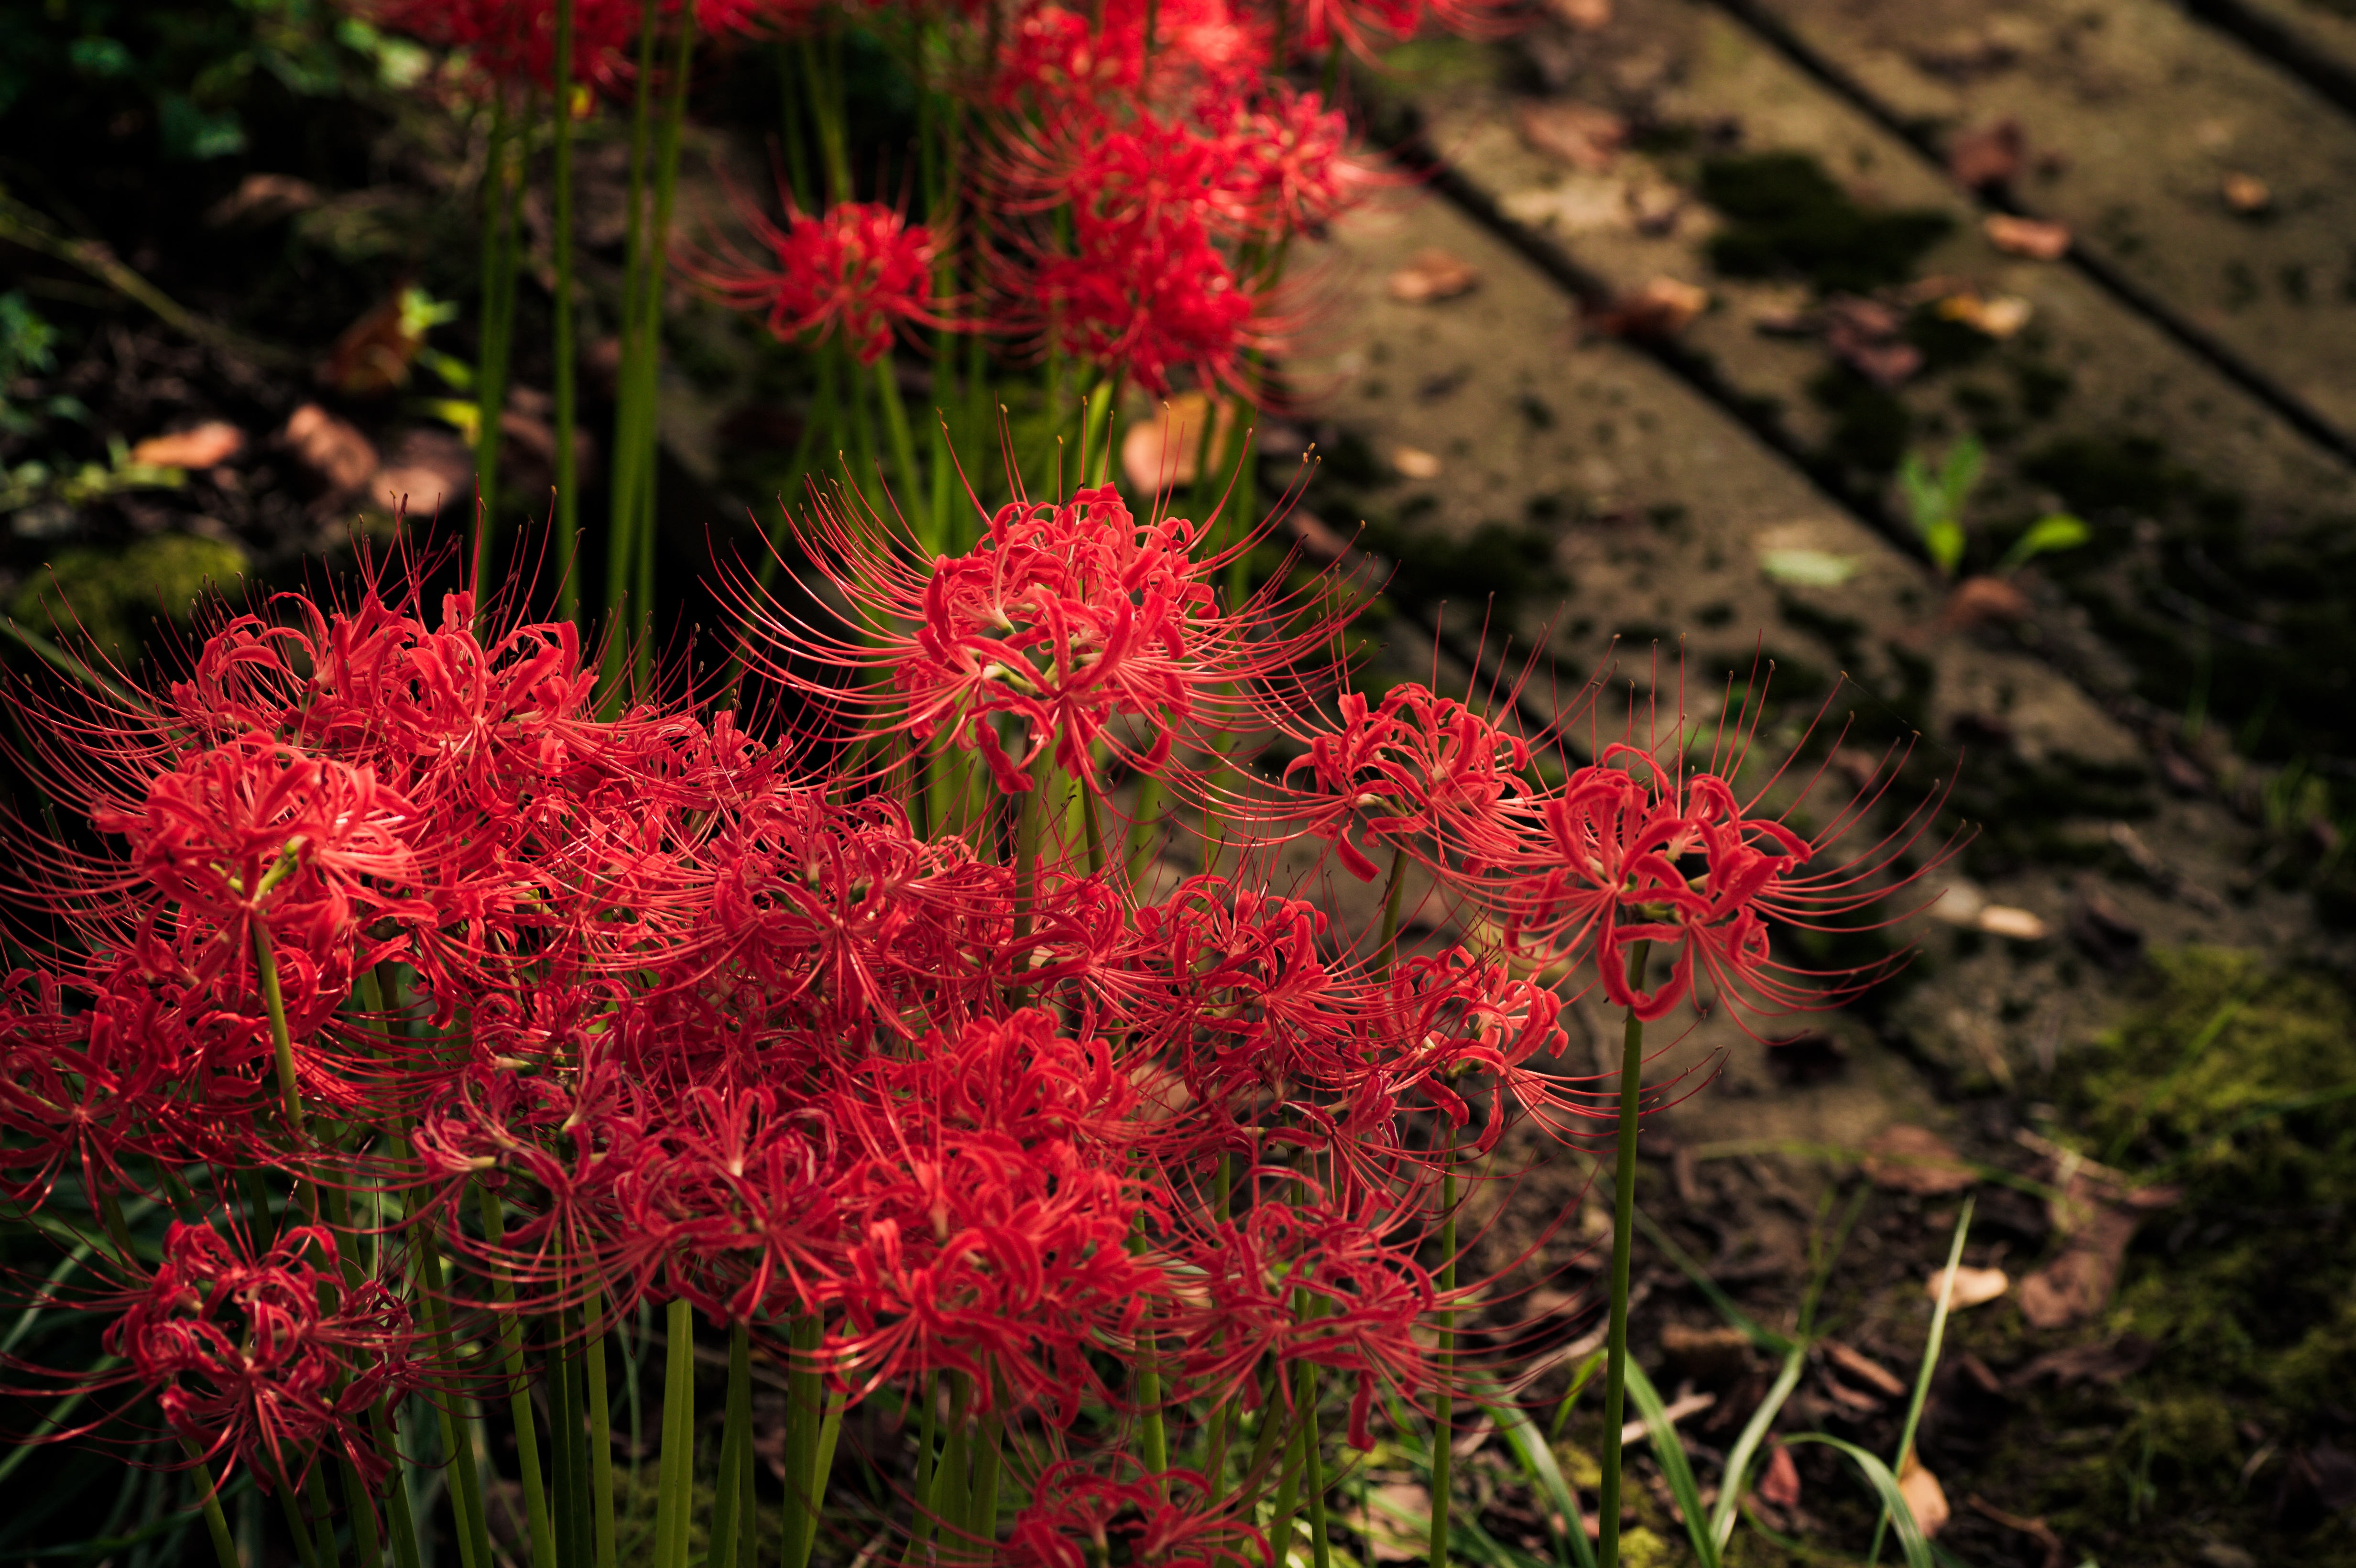
plant, leaf, flower, red, natural, autumn, botany, garden, japan, flora, wildflower, flowers, shrub, k, amaryllis, flowering plant, spider lily, amaryllidaceae, red spider lily, land plant, castilleja